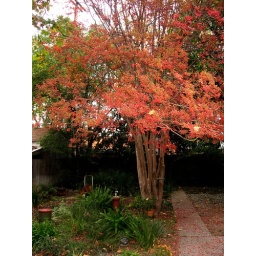
This tree is awesome, spring &amp;amp; summer it gives us bright fuchia flowers &amp;amp; in the fall gorgeous burgundy leaves.